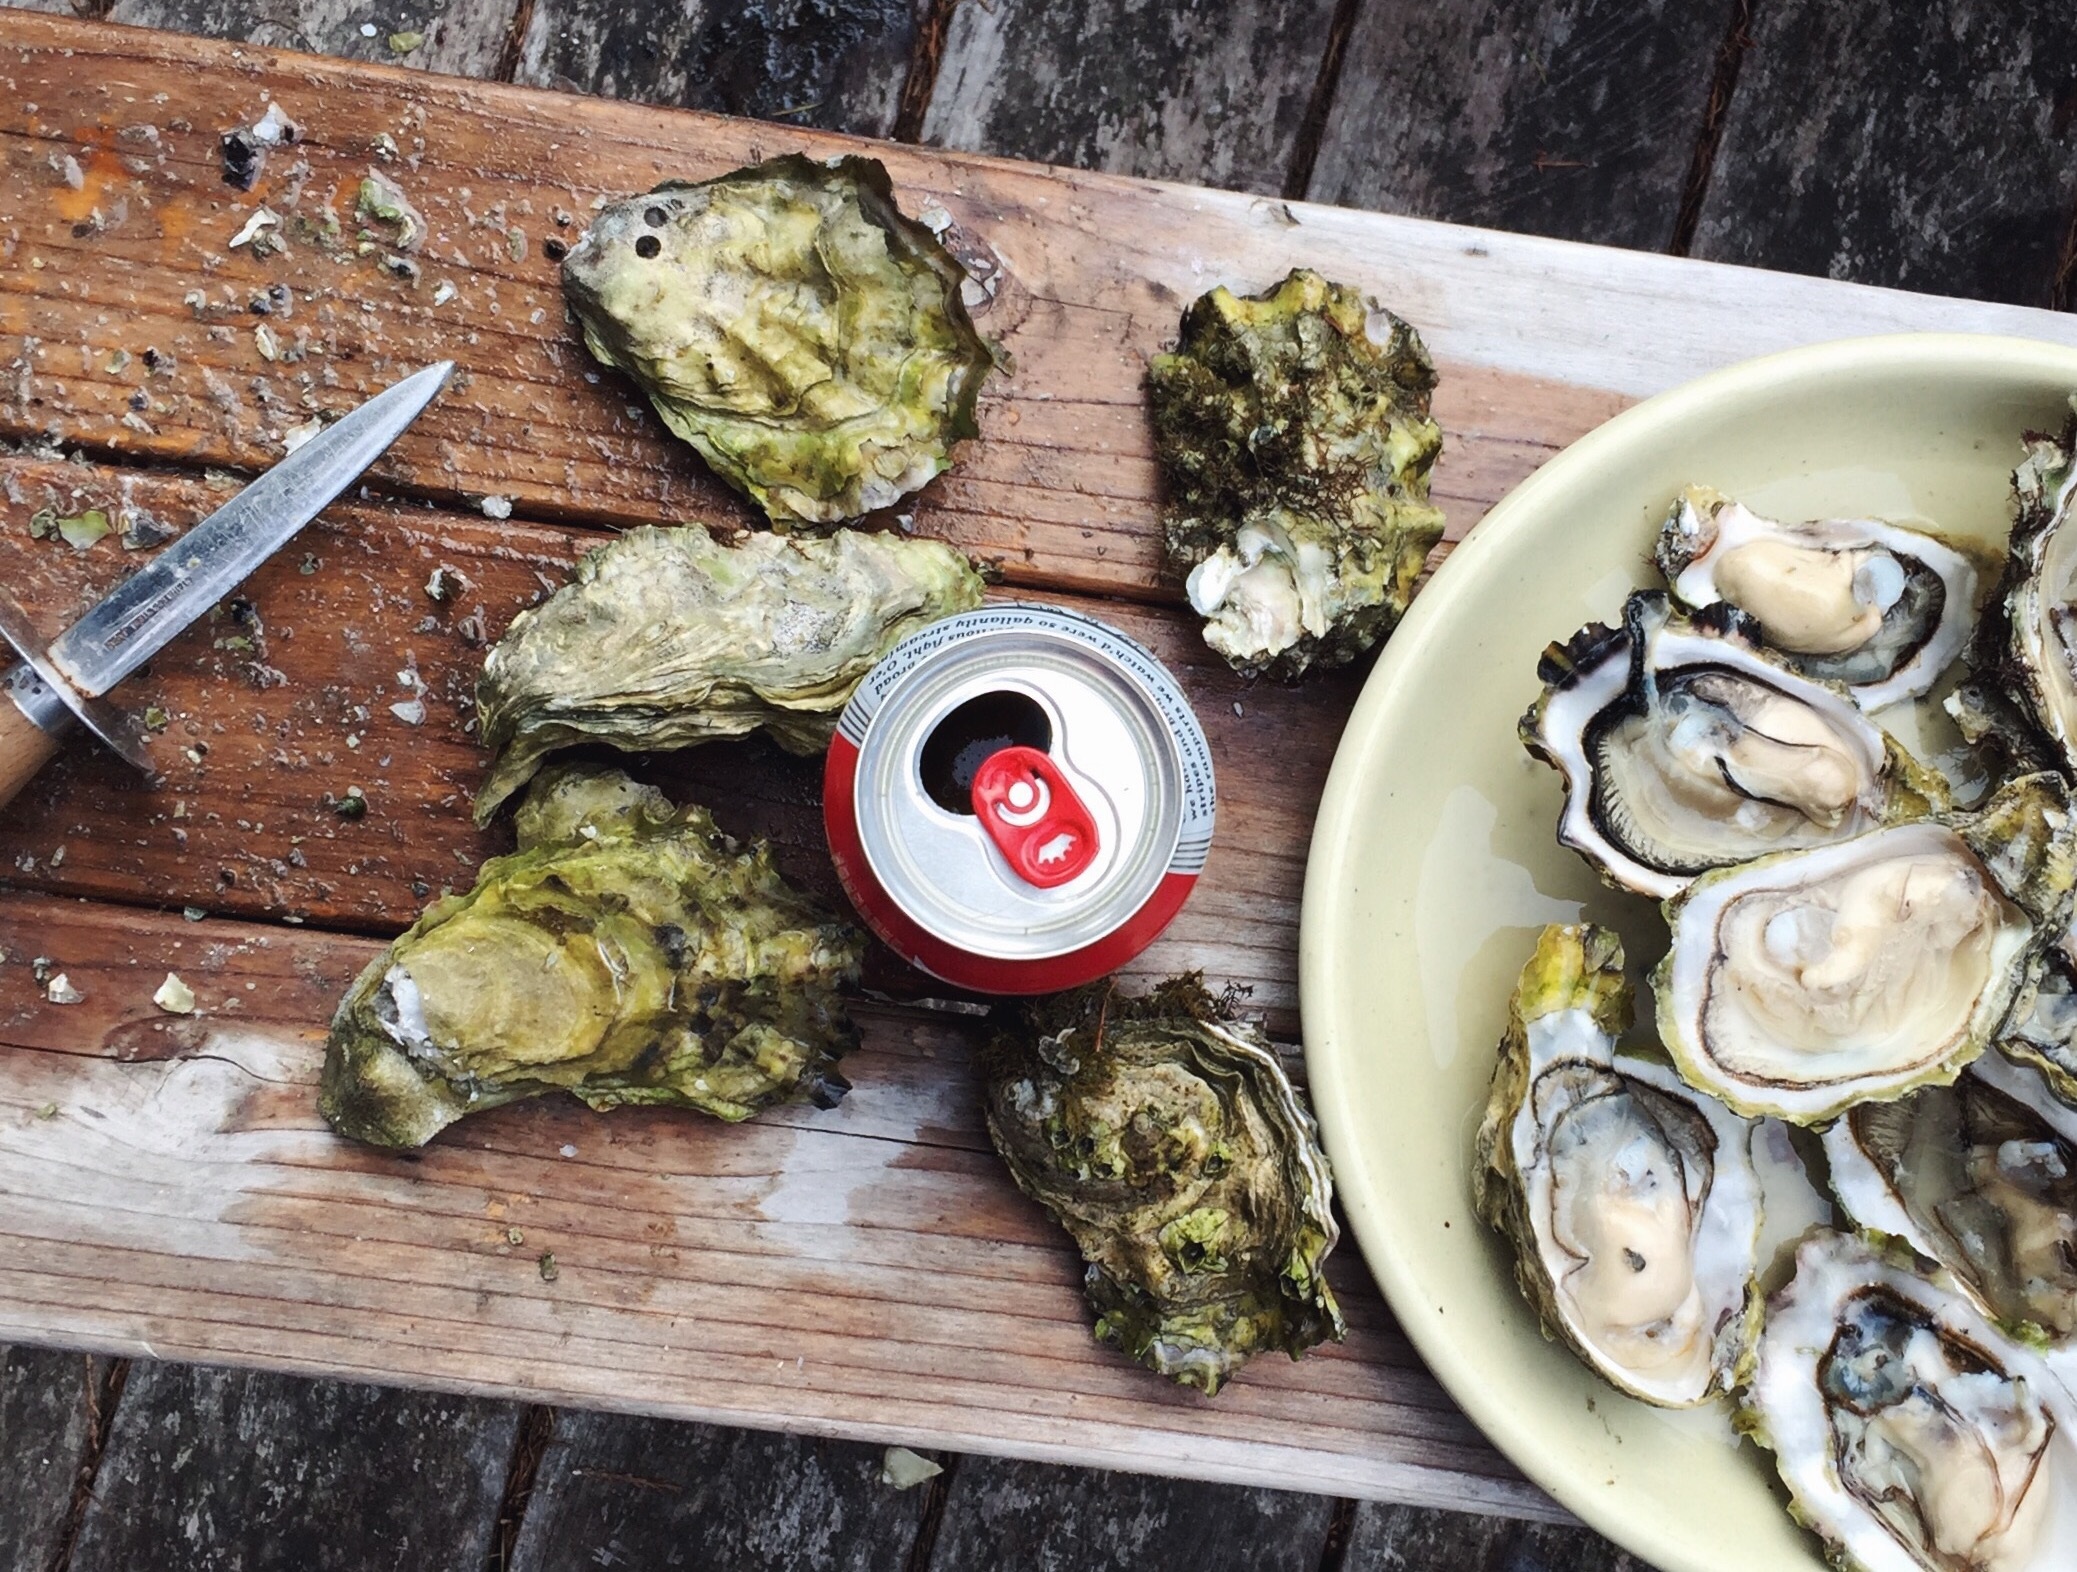
table, meal, food, oyster, plate, seafood, fish, healthy, shellfish, delicious, knife, invertebrate, mussel, crustacean, shells, can, marine, soda, clams oysters mussels and scallops, animal source foods